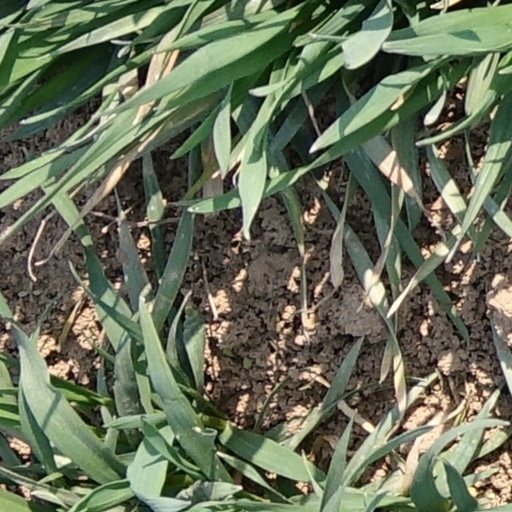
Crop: wheat